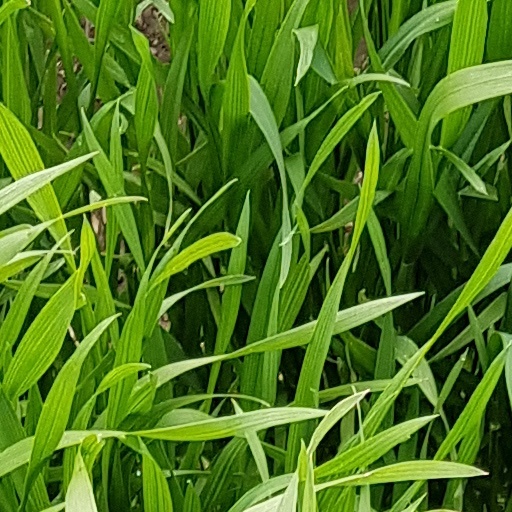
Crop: wheat